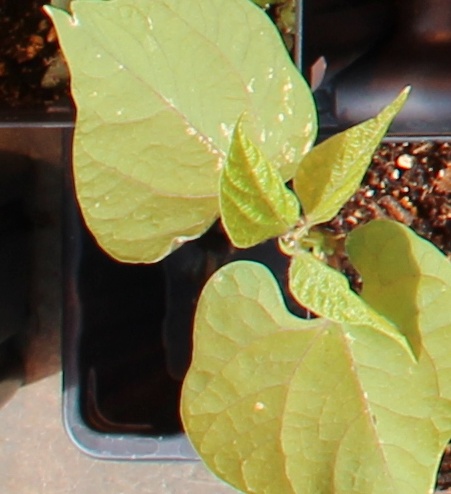
Label: Blackbean